Willie Walker Caldwell

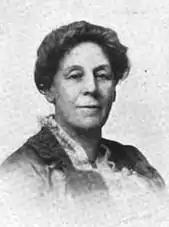

Caldwell née Walker was born in Newbern, Virginia in 1860. In 1895 she married Manley M. Caldwell with whom she had three children.